2017–18 Reading F.C. season

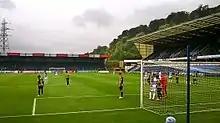
Reading hosted KNVB Cup winners SBV Vitesse in a friendly at Adams Park on 29 July 2017

On 31 May, Reading announced that they would be returning to the Netherlands for a 10-day training camp.